1917 Potato riots

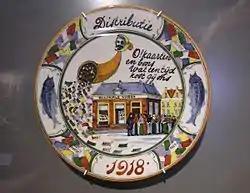
Memorial plate

The food situation deteriorated further in 1918, the last year of the war. Many people lived on the brink of starvation and unemployment rose. The Spanish flu epidemic hit and killed thousands of people, weakened as they were by starvation. The armistice on 11 November 1918 came just in time for the Netherlands. For the workers another winter of hunger and cold was prevented, as well as an impending revolution (Red Week).